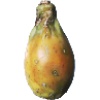
Label: cactus_fruit